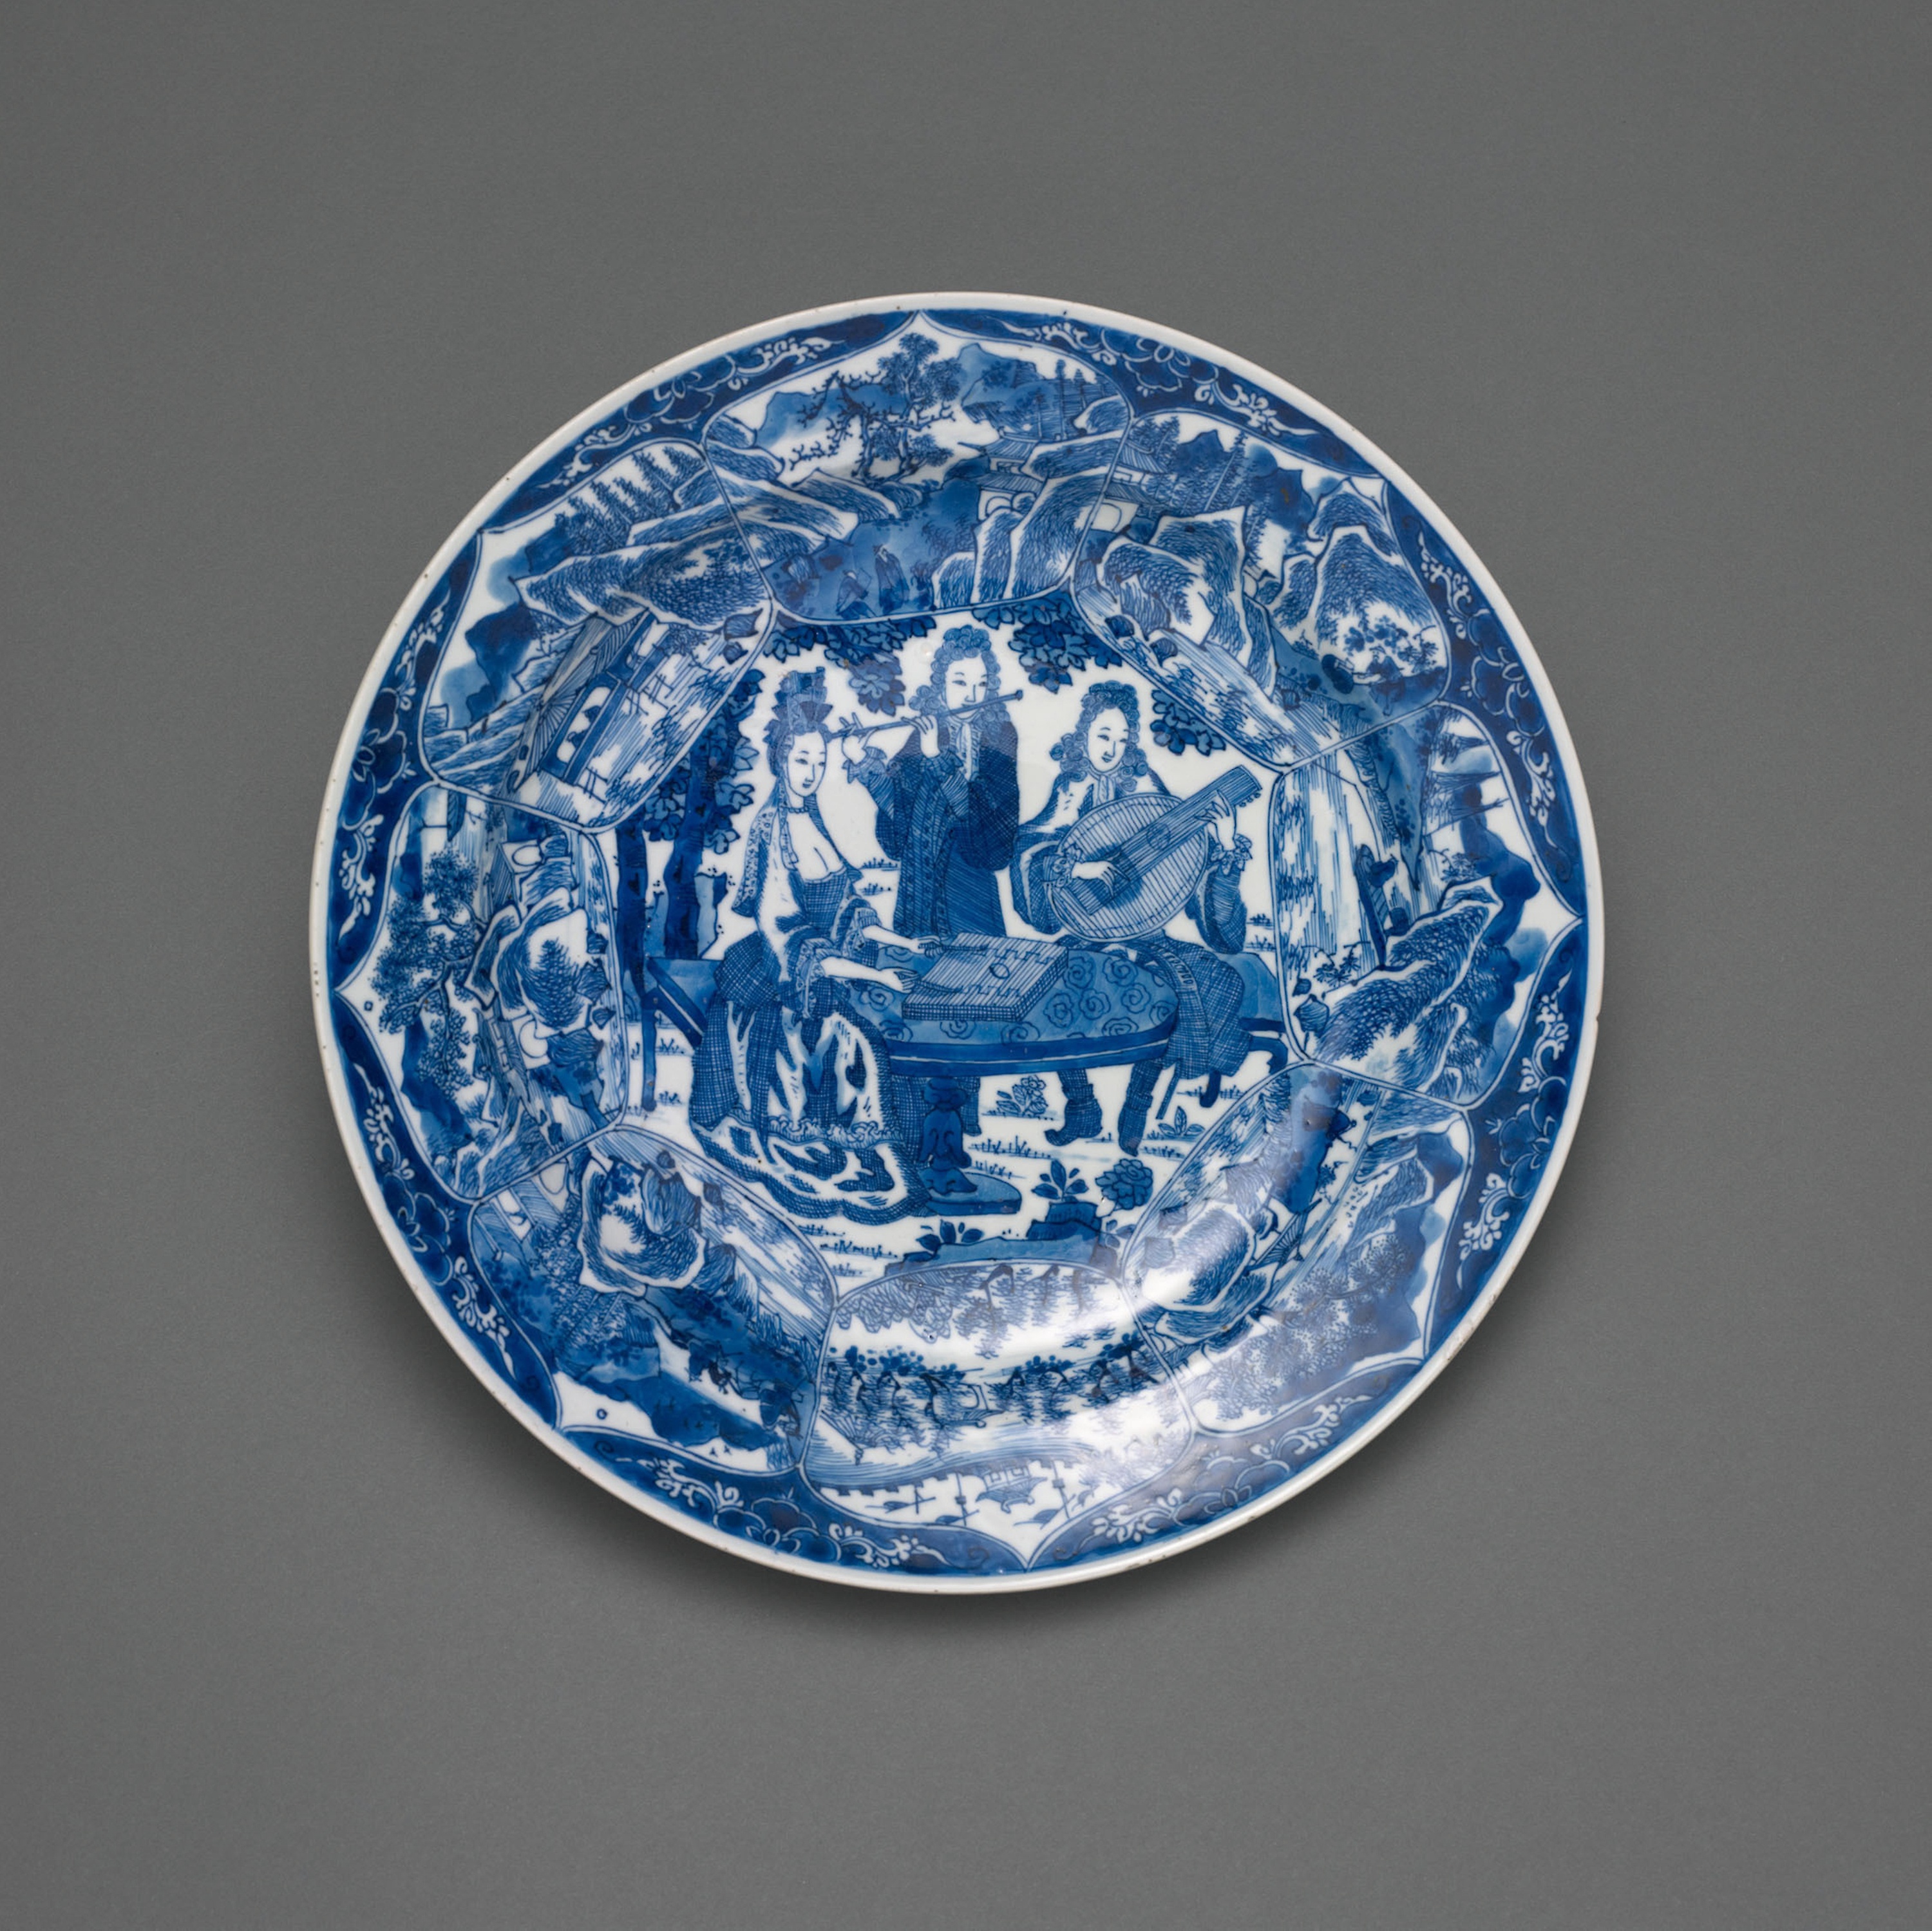
dishware, blue and white porcelain, plate, font, tableware, circle, platter